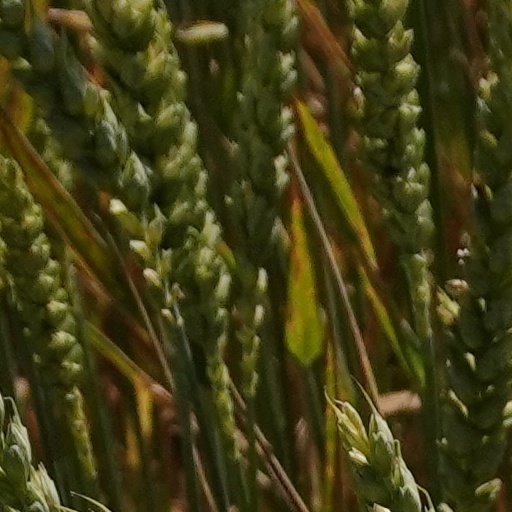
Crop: wheat